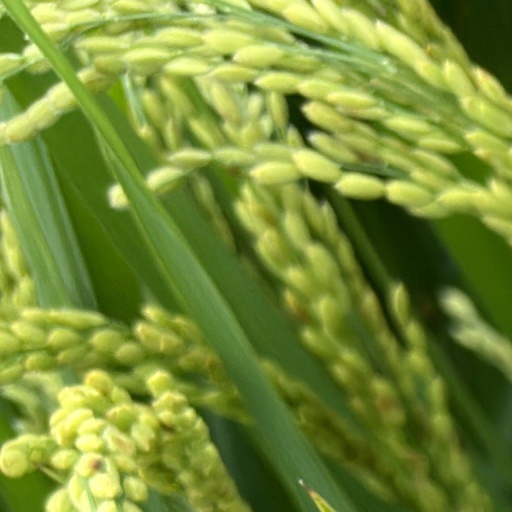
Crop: rice